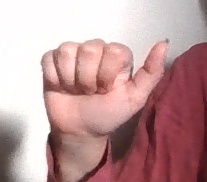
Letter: dhad